Wagatha Christie

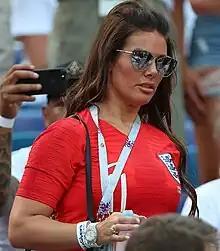
Vardy in 2018

In June 2020, Vardy commenced action in the English High Court to sue Rooney for defamation. Defamation and libel cases are often not brought to the High Court; lawyers often advise against taking such cases to court because the reputational loss for the complainant is often high. At a preliminary High Court hearing on 19 November 2020, Mr. Justice Warby found Rooney had used defamatory words about Vardy. Neither Rooney nor Vardy were at the court.